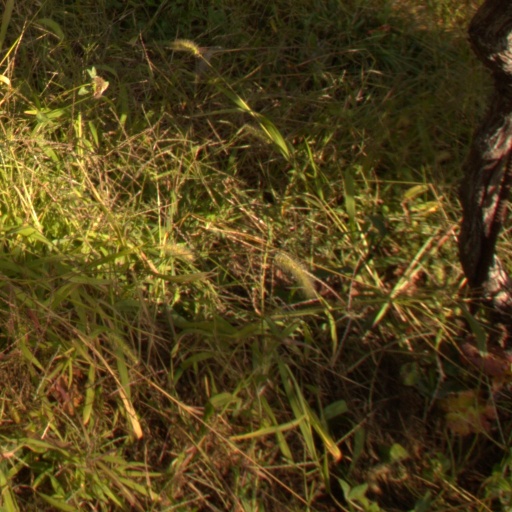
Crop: grape